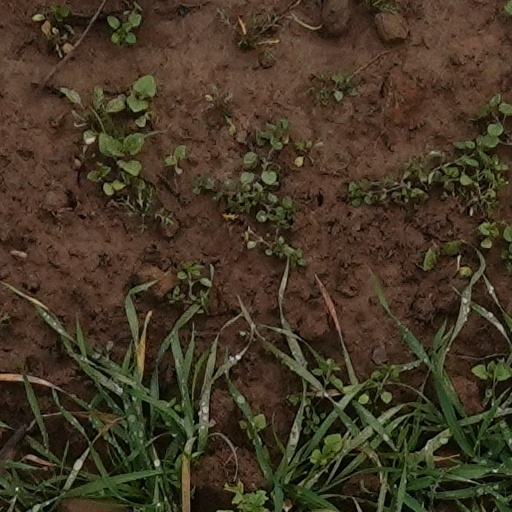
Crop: wheat